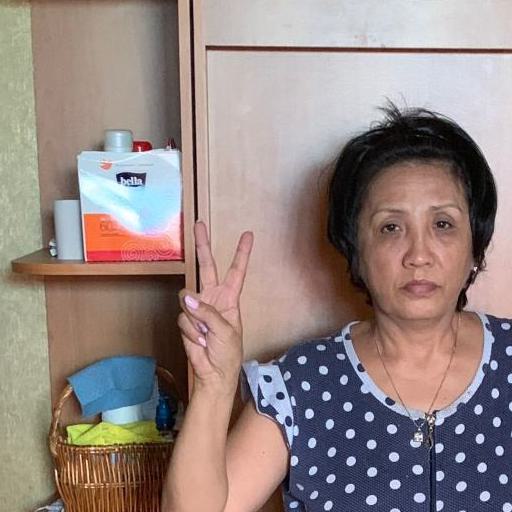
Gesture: peace